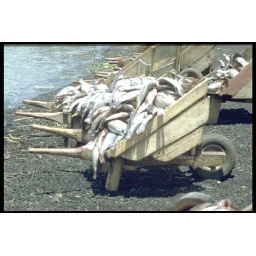
fish transport at lake victoria near Jinja